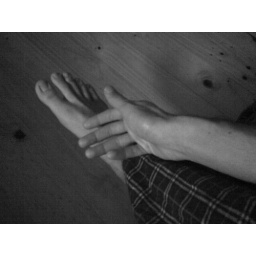
Yeah... Tried to play with the lamp to create cool lighting contrast with the cool wood floor in my new room.